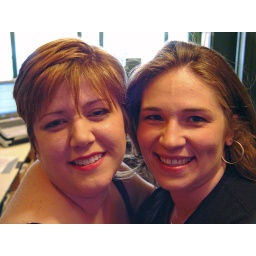
Laura and Duryn in the box office